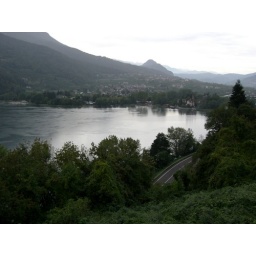
Trentino mountain lake and village near Levico Terme, Italy.